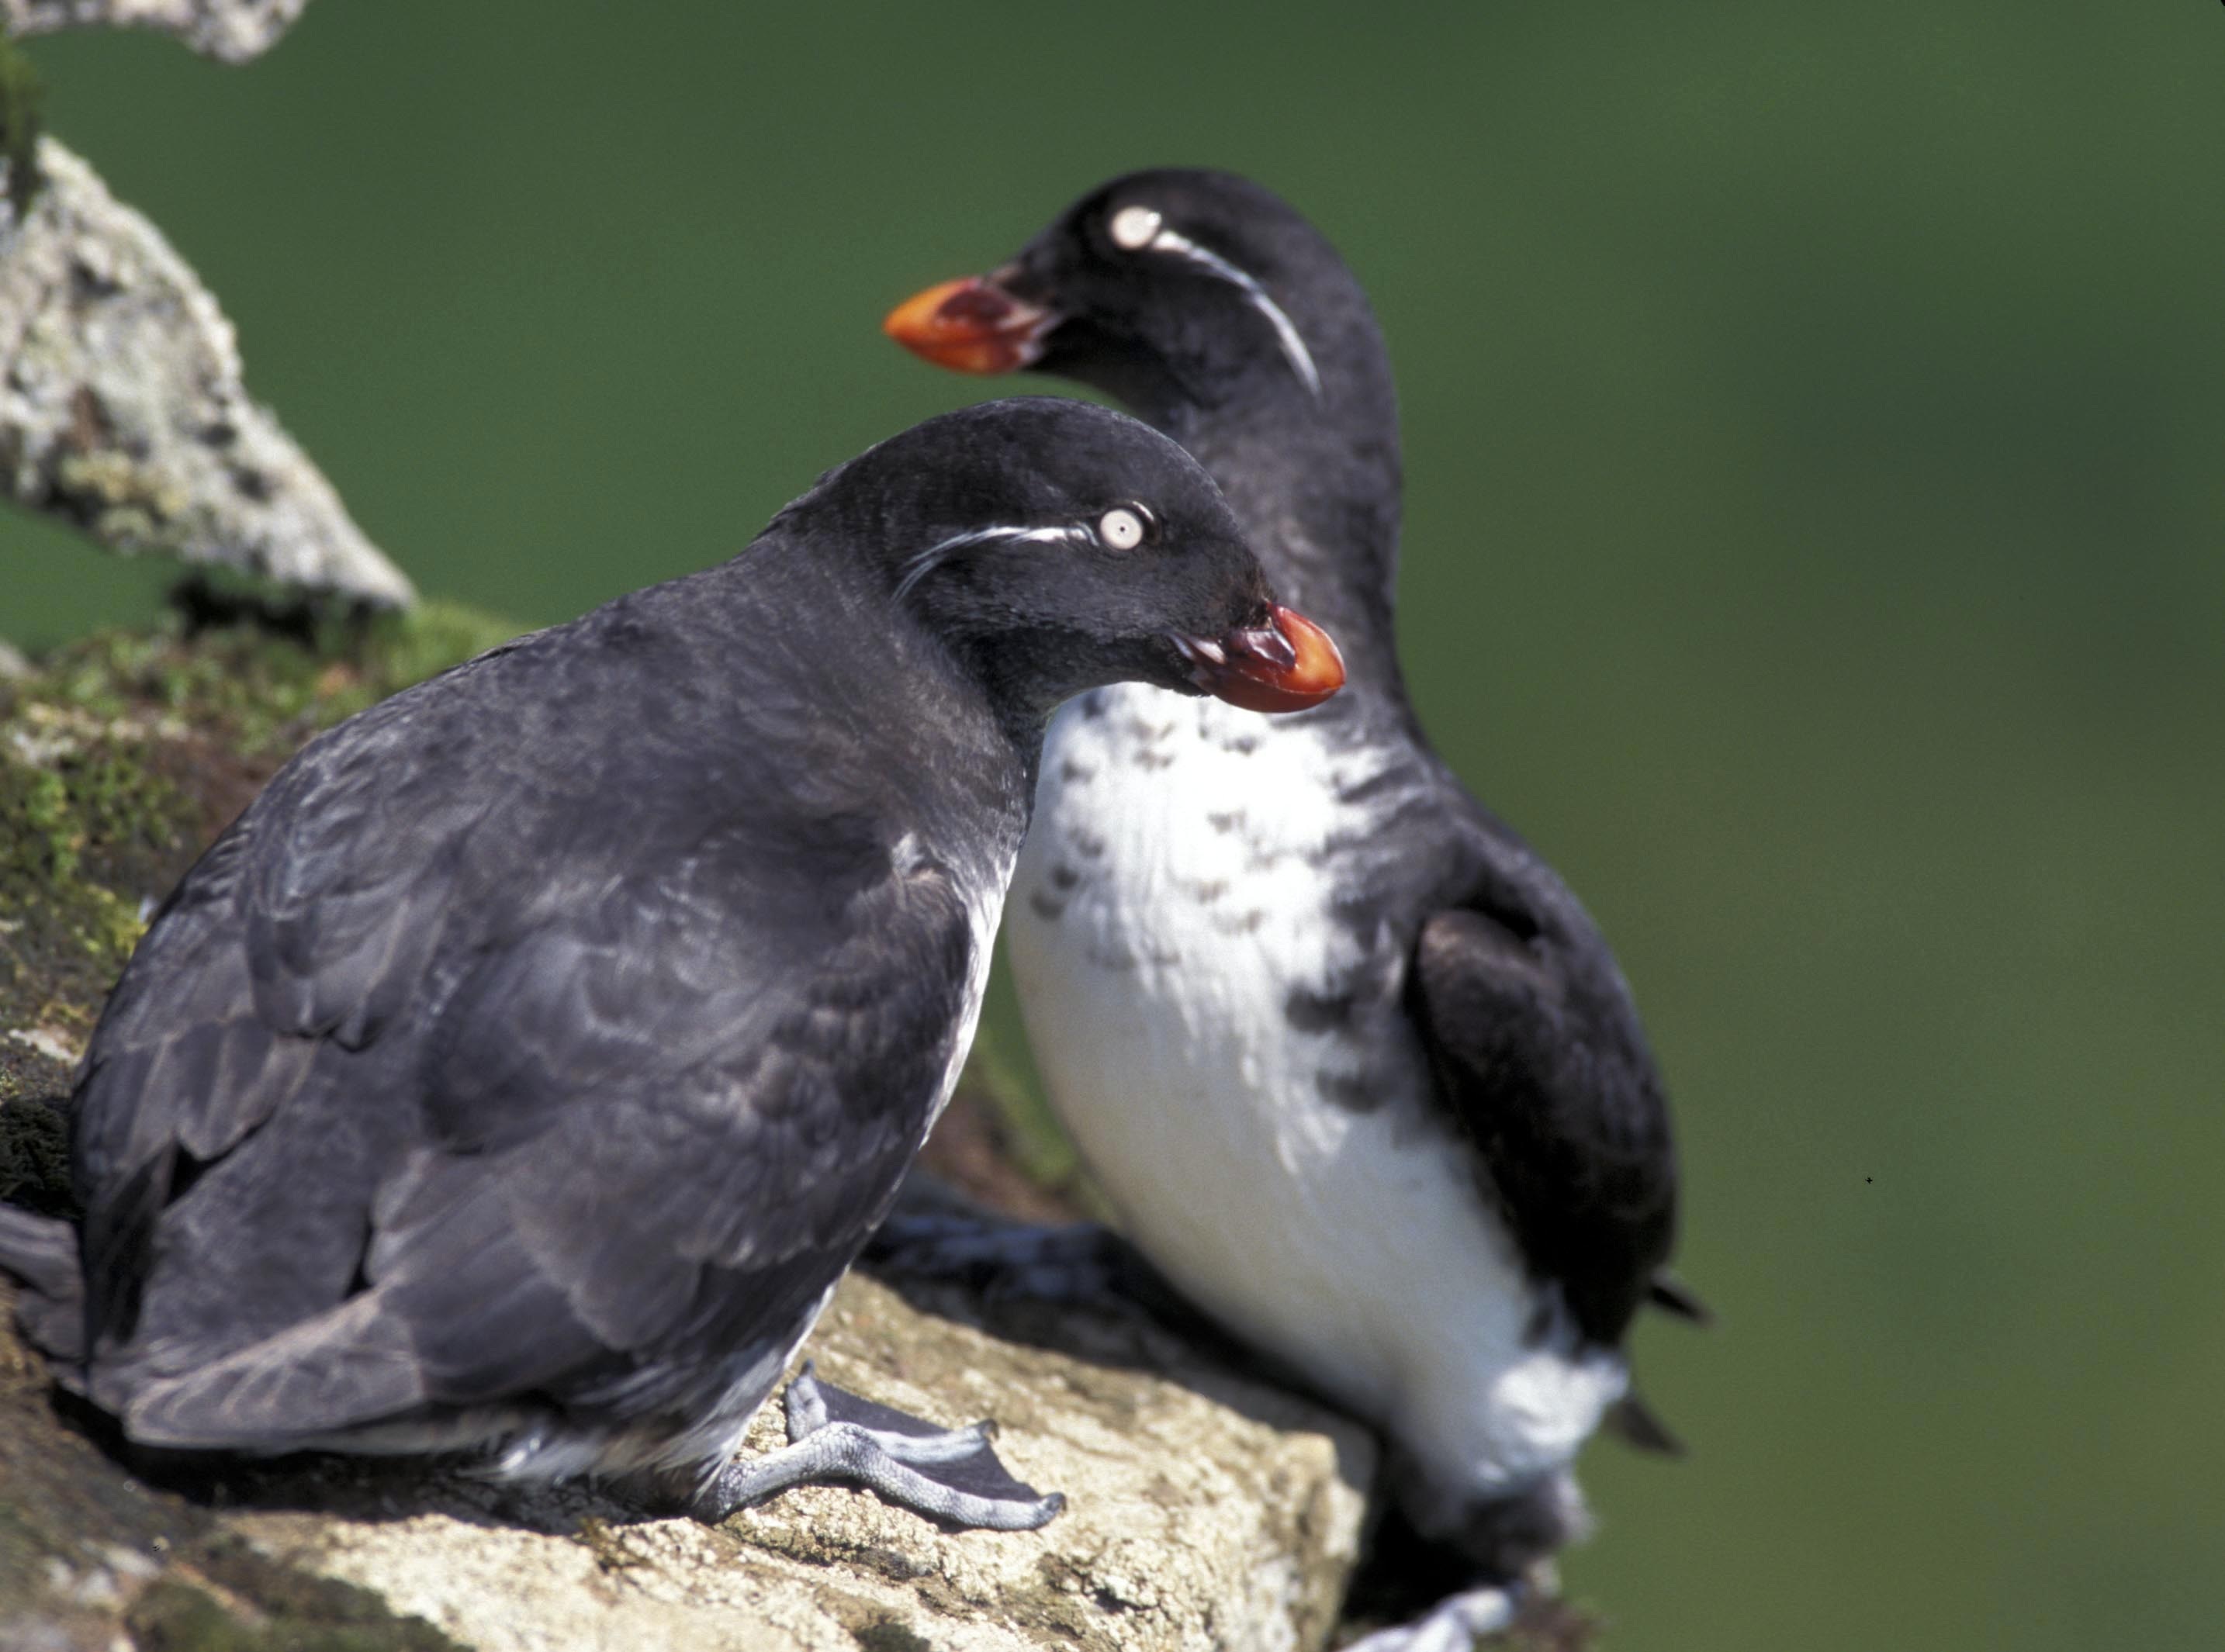
bird, seabird, wildlife, beak, island, fauna, puffin, birds, cliffs, vertebrate, roosting, perching bird, pigeons and doves, stock dove, parakeet auklets